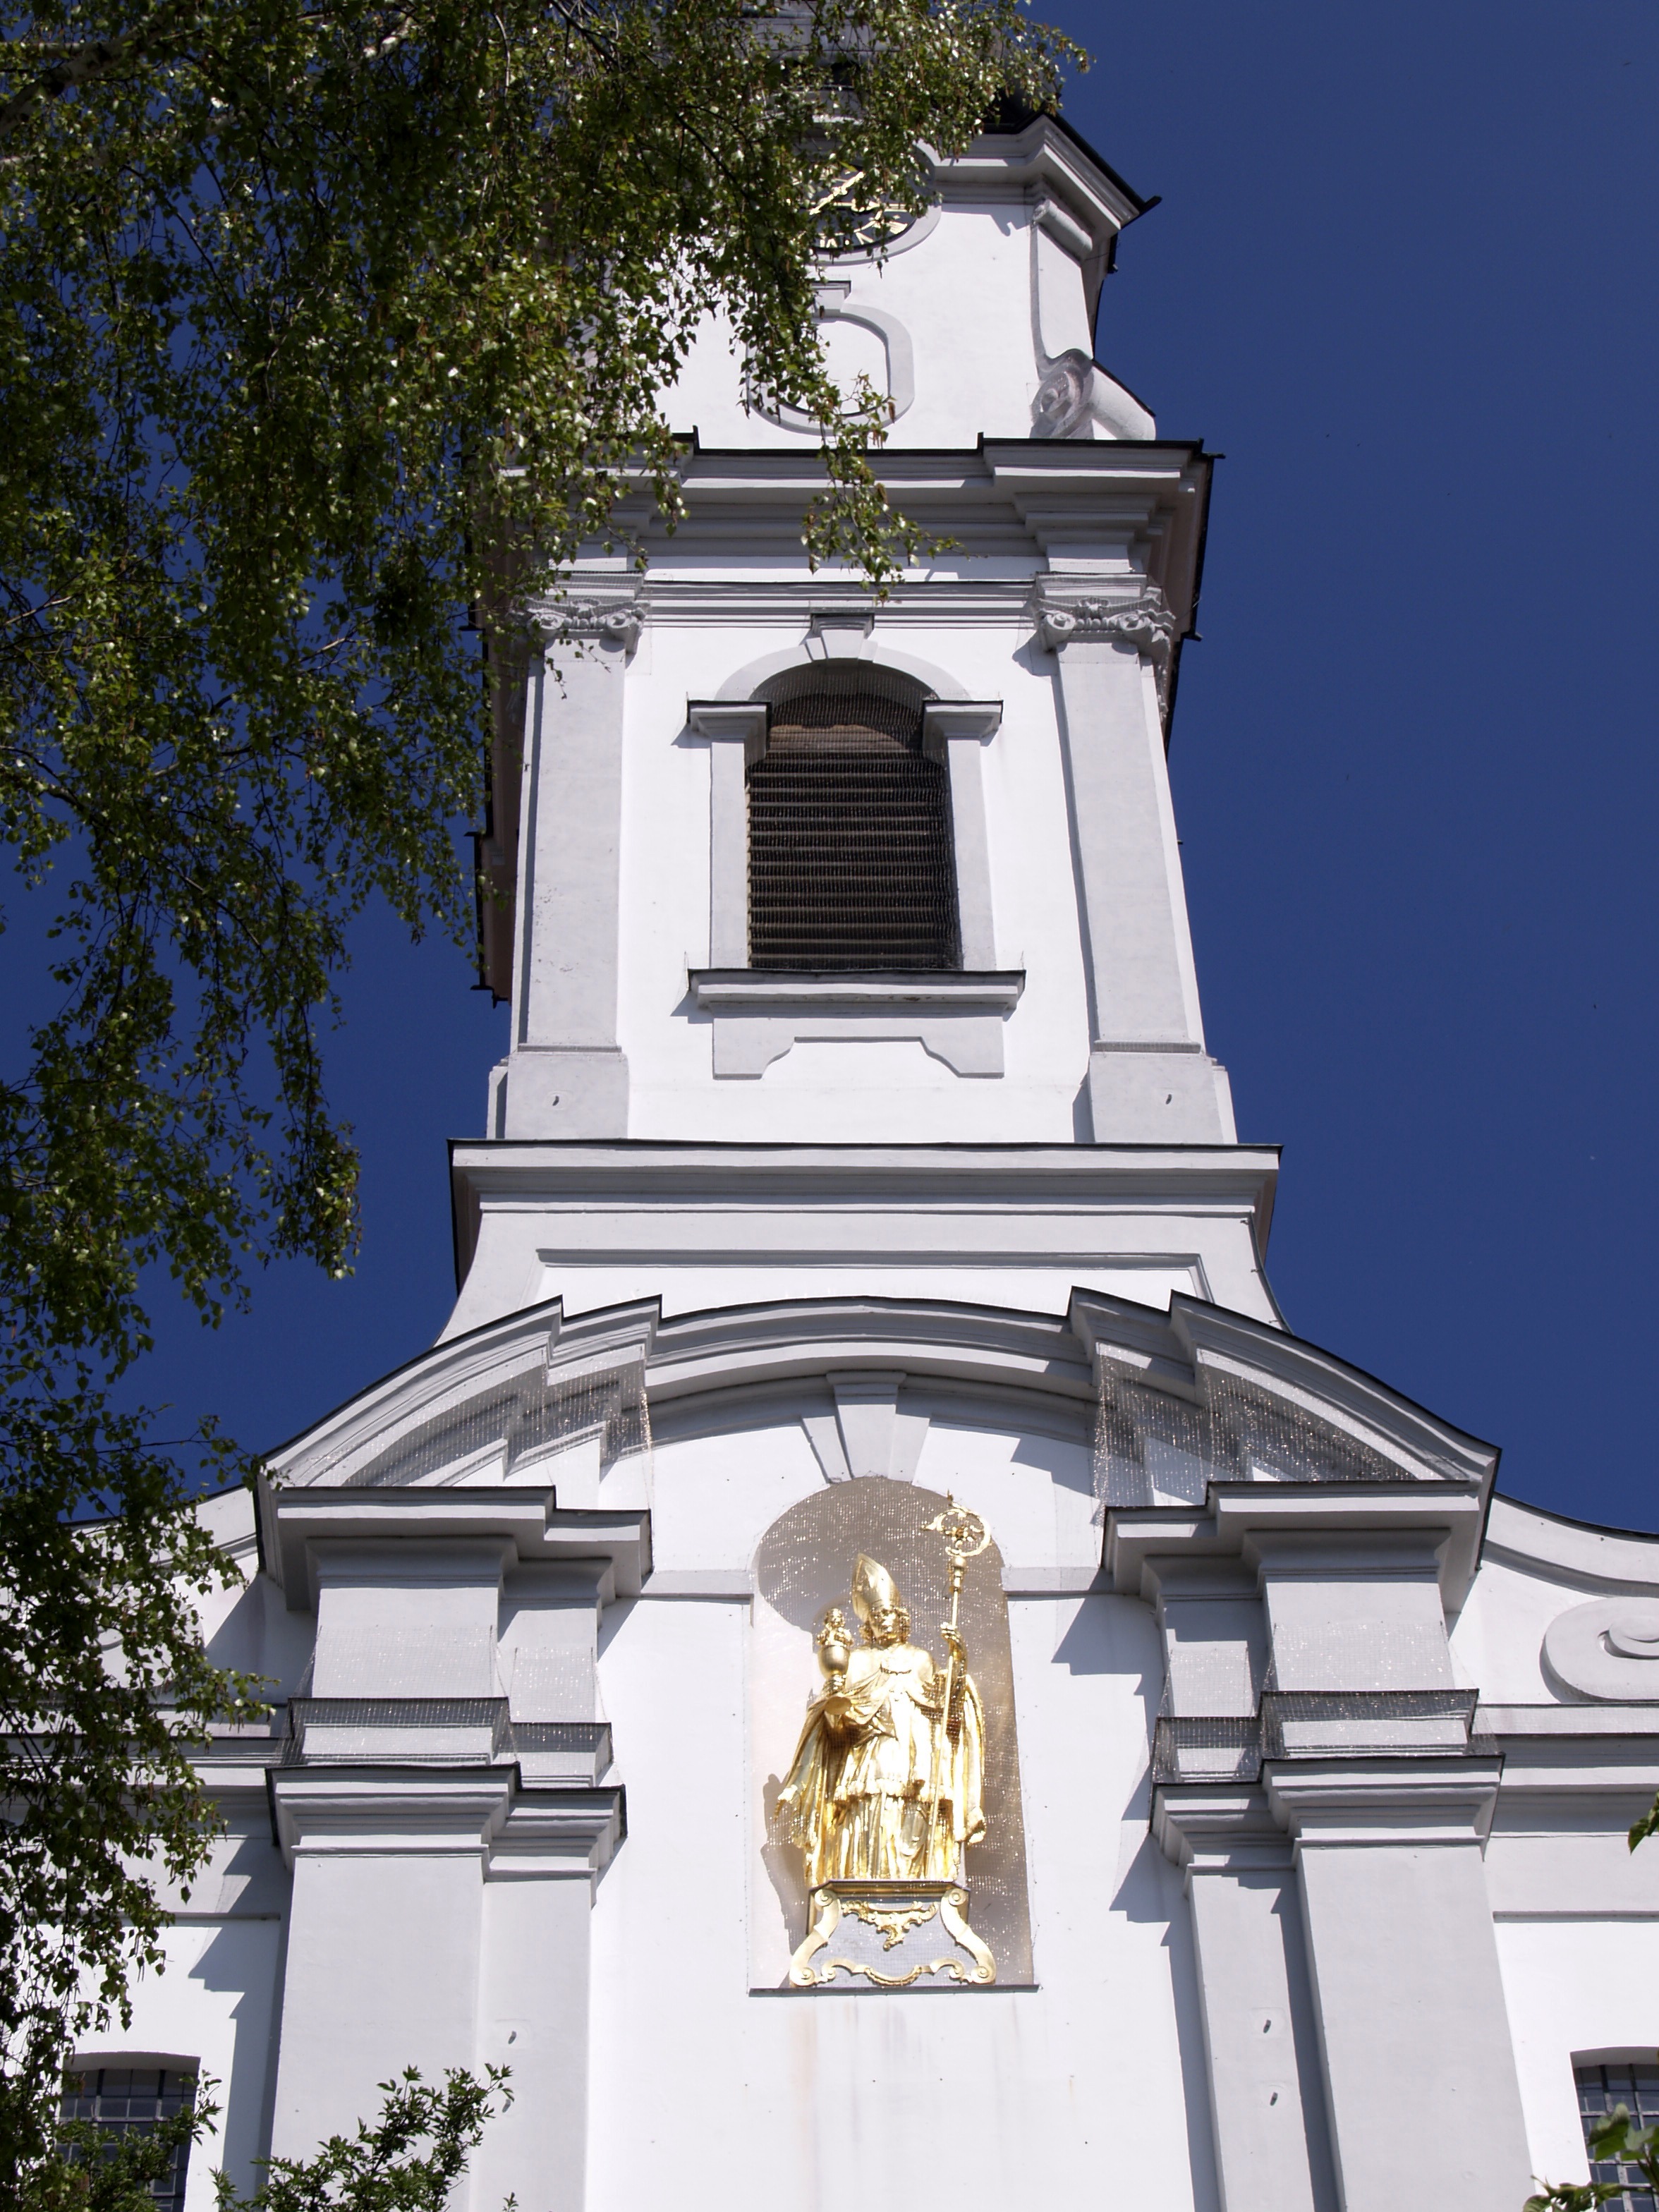
architecture, building, monument, tower, landmark, facade, church, chapel, place of worship, clock tower, church bell, bell tower, steeple, turm, shrine, germany, bavaria, government, rathaus, town hall, altomuenster, gebaeude